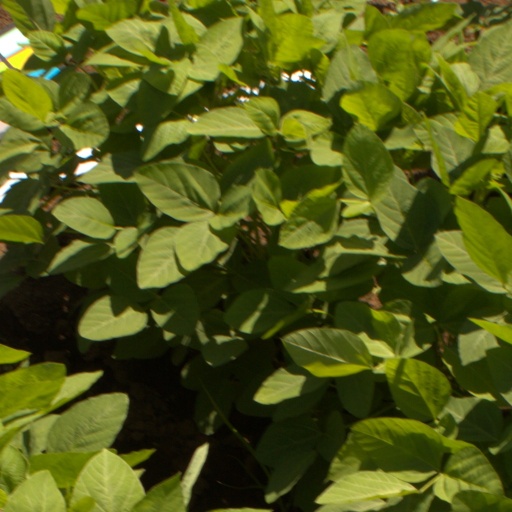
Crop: soybean